Evaristo Carriego

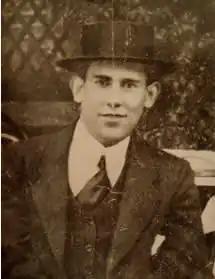

Evaristo Carriego (Paraná, May 7, 1883 – Buenos Aires, October 13, 1912), was an Argentine poet, best known today for the biography written about him by Jorge Luis Borges.